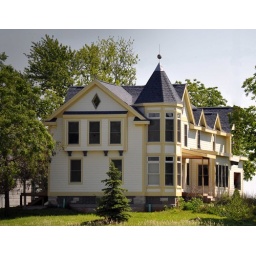
Took this out of the car window while riding thru somewhere in Wisconcin.